John McIlwraith (cricketer)

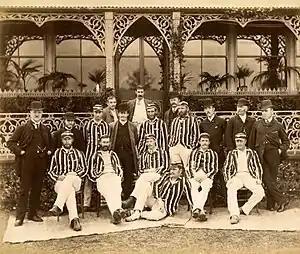
McIlwraith pictured 4th left (middle row) with 1886 Australian team

McIlwraith played for Melbourne Cricket Club, scoring more than 1500 runs in the 1883–84 season. He was selected to play for Victoria in 1884–85. He was the outstanding batsman in the short Australian first-class season in 1885–86, scoring 315 runs at an average of 78.75, with two centuries; only one other batsman scored a century, and the next most successful batsman made 201 runs. He made his highest first-class score of 133 in the first match of the season, an innings victory for Victoria over New South Wales.